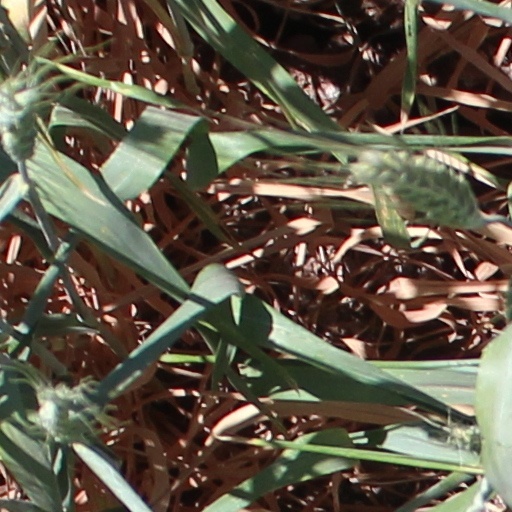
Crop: wheat